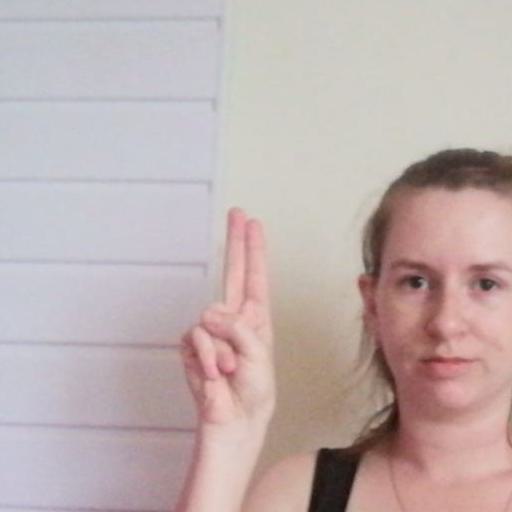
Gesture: two_up